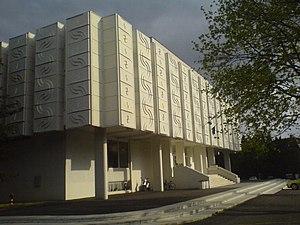
La Centre de Culture Sándor Hevesi, Nagykanizsa, Hongrie Italiano: Il Centro di Cultura Sándor Hevesi, Nagykanizsa, Ungheria